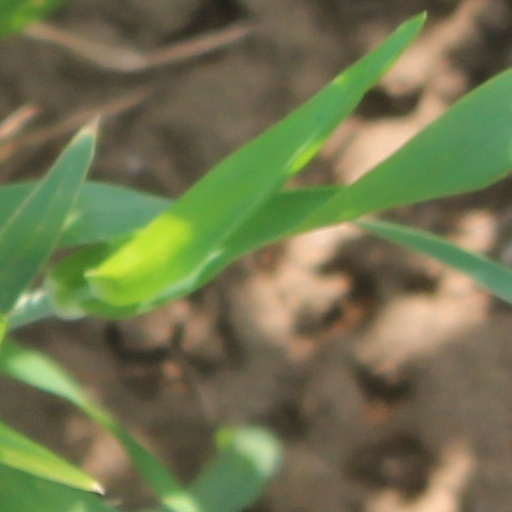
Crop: wheat